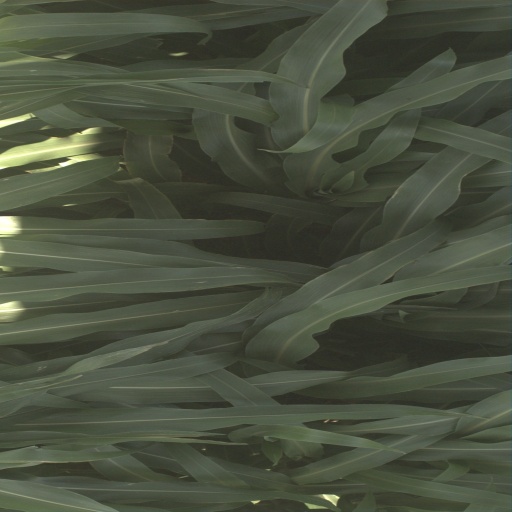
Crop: sorghum